Round barns in Illinois

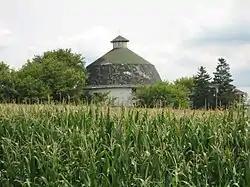
The James Bruce Round Barn near Freeport, Illinois

At the time of the 1984 addition to the Round Barn MPS Stephenson County, Illinois had more round barns than any other county in the United States. Of the 31 round barns constructed in the four county area that makes up the Stephenson County area for the purpose of the MPS, 21 are found within the borders of Stephenson County. The other ten are spread out over Winnebago County, Illinois, Green County, Wisconsin and Rock County, Wisconsin. The 21 barns in the county exceeds the 18 round barns in Vernon County, Wisconsin and the 12 round barns in Fulton County, Indiana. On the original January 1984 nomination seven round barns were included in the Stephenson County area, of those six were added to the MPS and, thus, the National Register of Historic Places. As of 2007 five of the six round barns listed in 1984 are still on the Register. They are: the Dennis Otte Round Barn, the Gerald Harbach Round Barn, James Bruce Round Barn, Chris Jensen Round Barn and the Charles Fehr Round Barn. The Robert Weber Round Barn is in nearby Winnebago County.